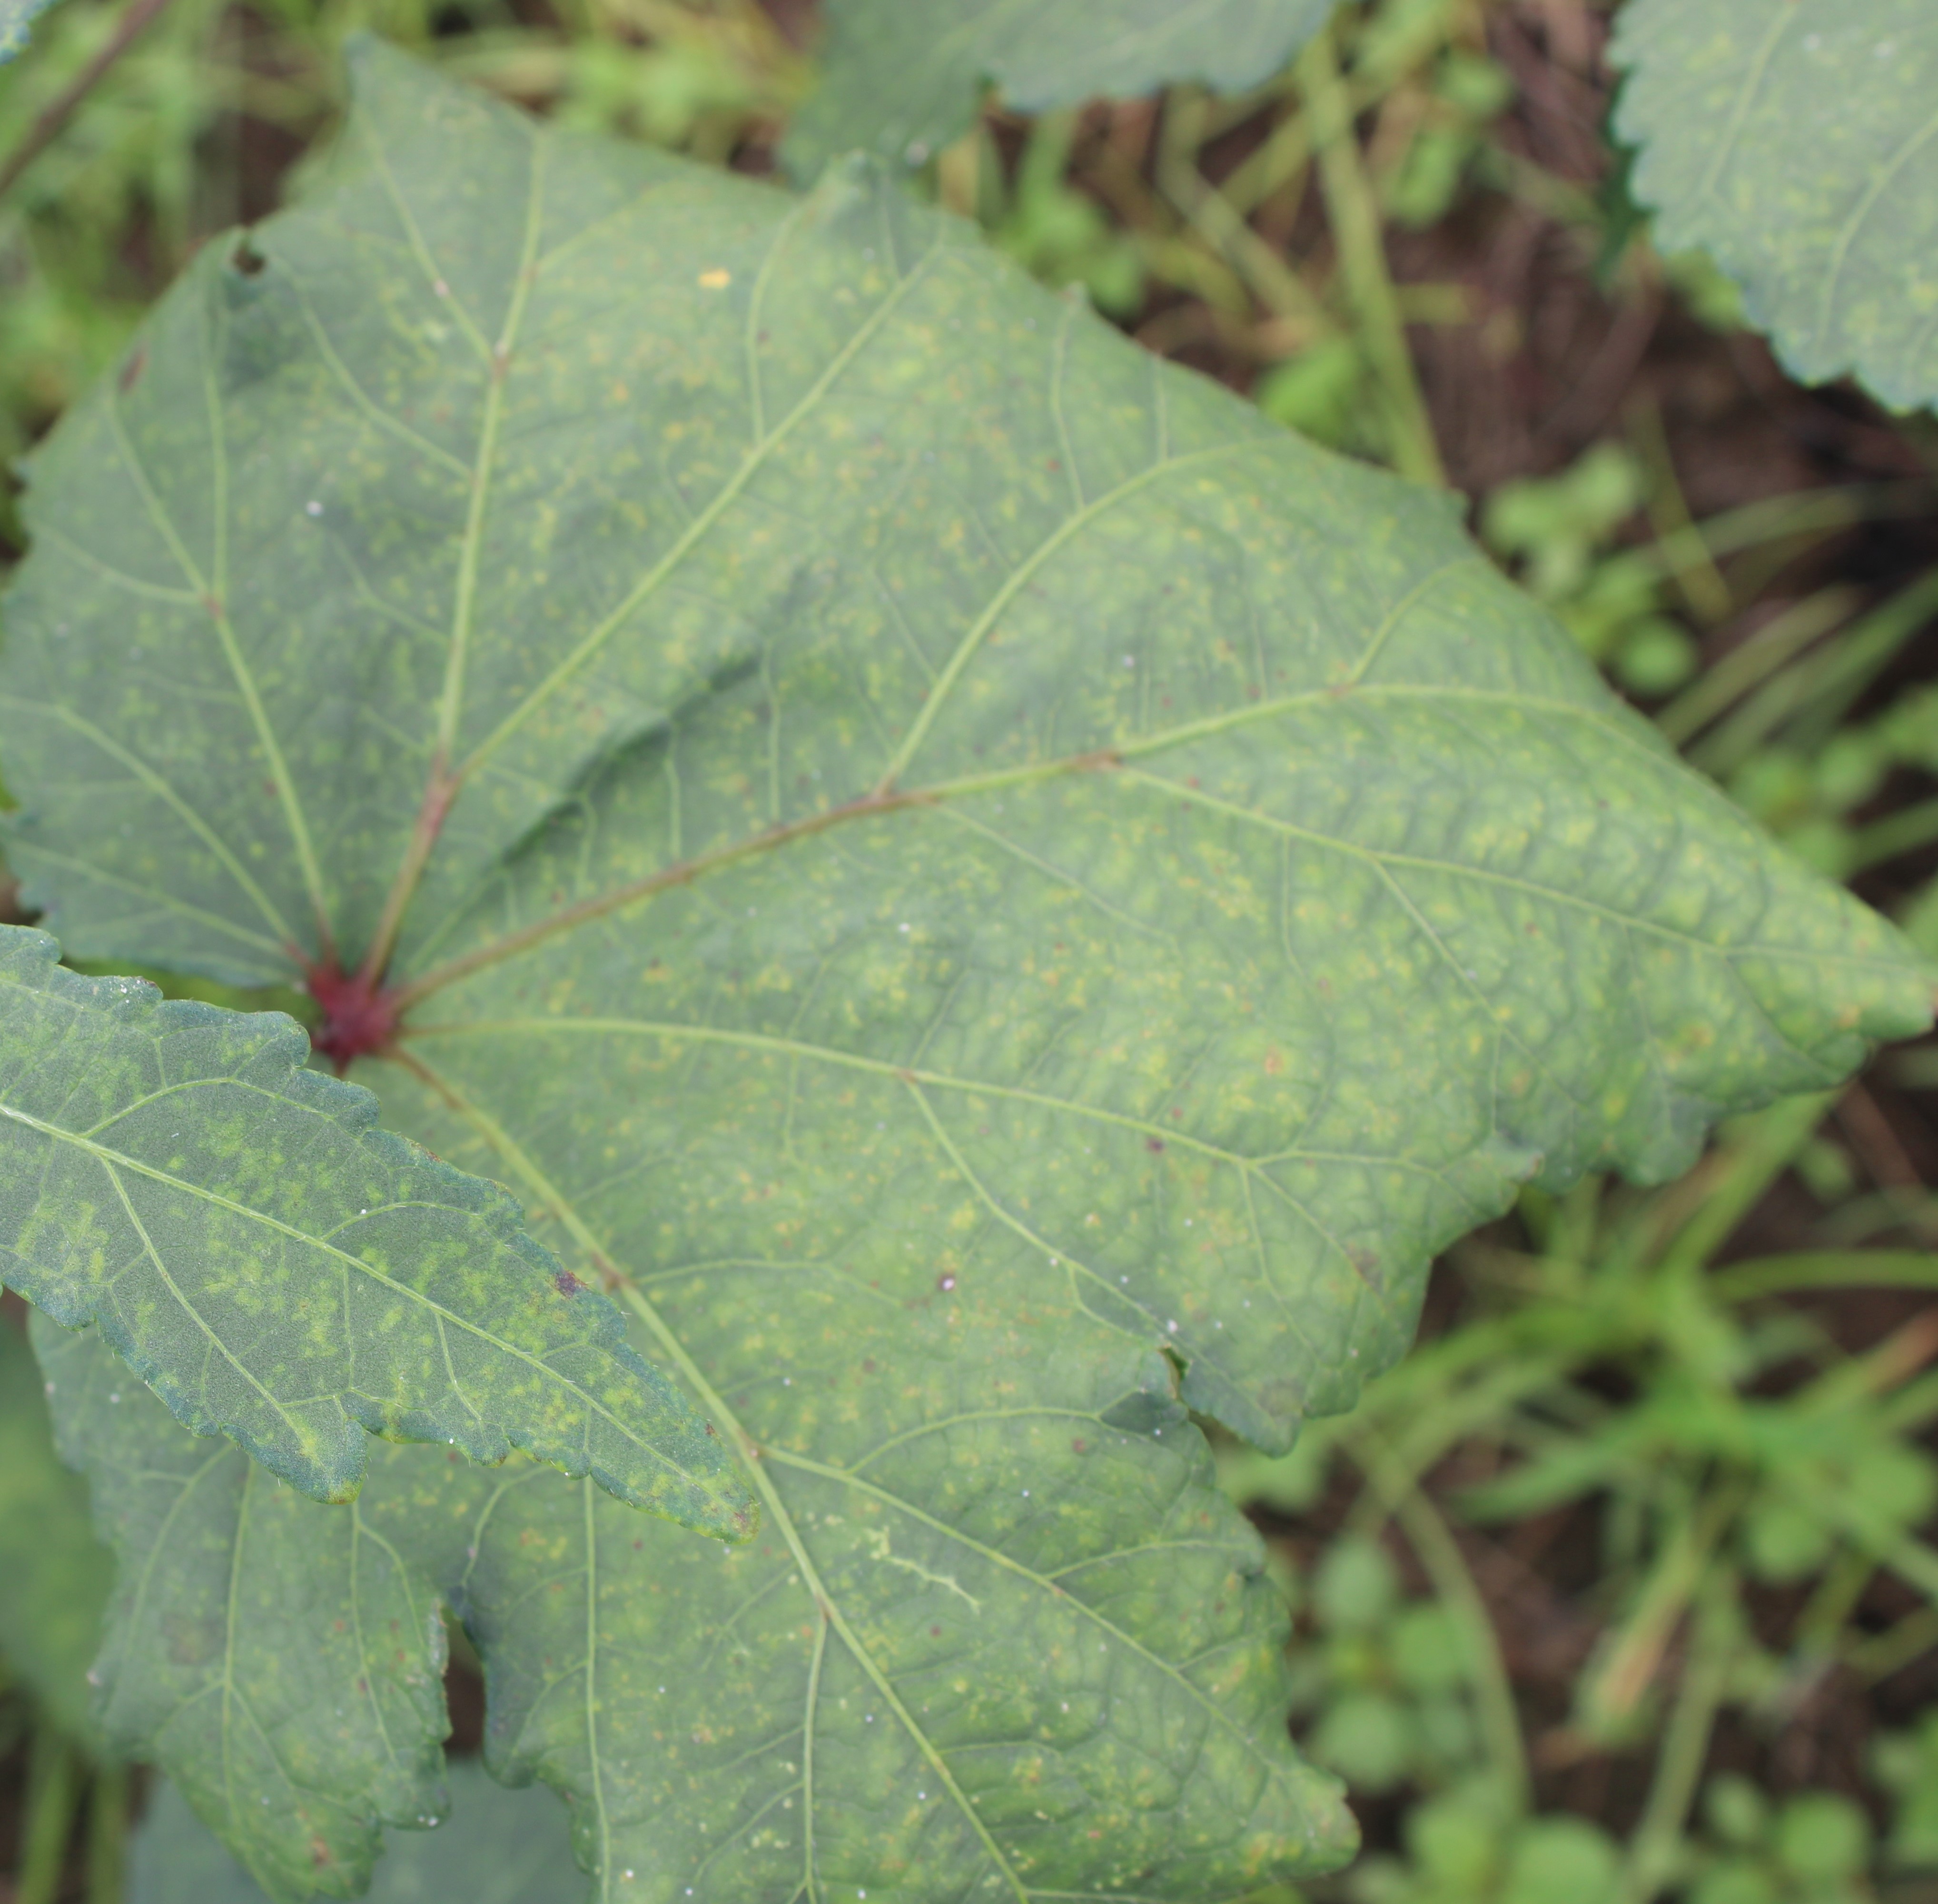
Label: Phyllosticta leaf spot